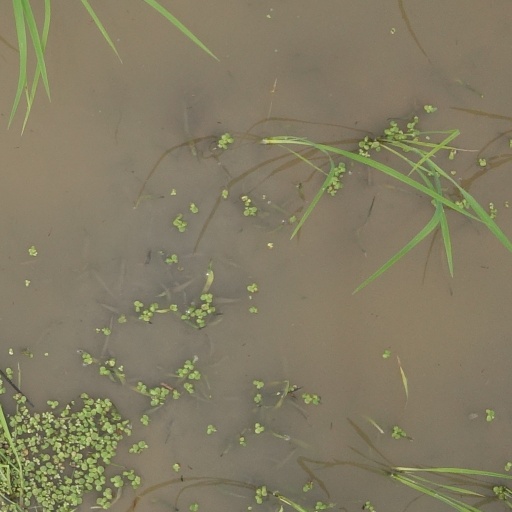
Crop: rice